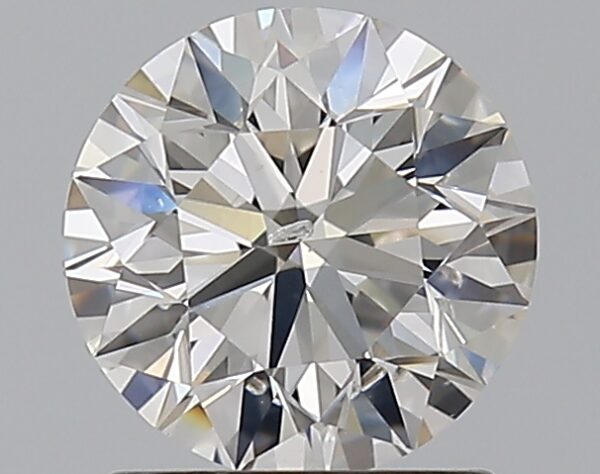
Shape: round
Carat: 1.2
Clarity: SI2
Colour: H
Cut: EX
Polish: EX
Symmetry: EX
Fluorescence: M
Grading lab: GIA
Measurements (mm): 6.72 x 6.76 x 4.26